Aftermath (2017 film)

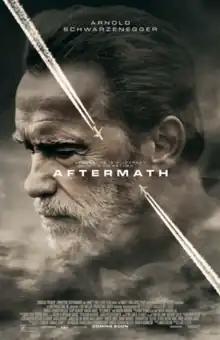
Theatrical release poster

Aftermath is a 2017 American thriller film directed by Elliott Lester and written by Javier Gullón. The film, starring Arnold Schwarzenegger, Scoot McNairy, Maggie Grace, and Martin Donovan, was released on April 7, 2017, by Lionsgate Premiere. It is based on events and people surrounding the 2002 Überlingen mid-air collision of a passenger airliner with a cargo jet, although the names, places, nationalities, and incidents were changed. It was released on video on demand.